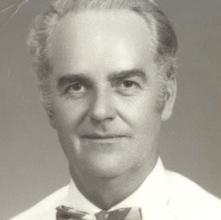
Age: 45